Les Secrets de la princesse de Cadignan

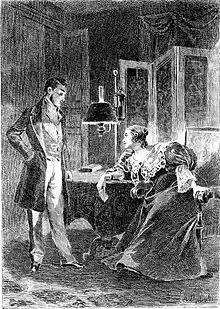
Illustration by Alcide Théophile Robaudi

Les Secrets de la princesse de Cadignan (English "The Secrets of the Princesse de Cadignan") is a short story by Honoré de Balzac. It was published in 1839 and is one of the "Scènes de la vie Parisienne" of "La Comédie humaine".